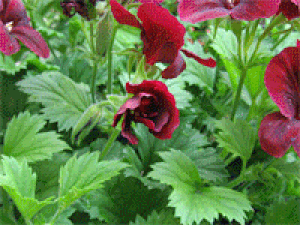
L'accéléré est un effet spécial, réalisé lors de la prise de vues avec une caméra argentique, ou en postproduction avec une machine à tirer, et spécifique au cinéma, qui consiste à filmer un sujet en mouvement en diminuant la cadence de prise de vues pour que le mouvement du sujet soit accéléré à la projection. Dans le cinéma sonore, à la cadence de projection standard, fixée à 24 images ou 25 images par seconde, pour accélérer de deux fois les mouvements du sujet filmé, il faut que la caméra qui a effectué la prise de vues tourne à 12 images par seconde. Pour un accéléré de trois fois, l'appareil de prise de vues doit tourner à 8 images par seconde.